Parkeisenbahn Chemnitz

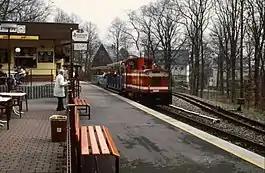
Engine 6006 in Bahnhof Küchwaldwiese (2003)

The Parkeisenbahn Chemnitz (PEC) is a narrow gauge children's railway in Chemnitz, Saxony, Germany. It is 2.3 kilometres long and has one station, two stops, one depot and one block post. Until 1990 it was operated as a Pioniereisenbahn. The Parkeisenbahn has six diesel locomotives, two steam locomotives, nine passenger wagons and some other vehicles. It has the route number 12248.